South Nitshill

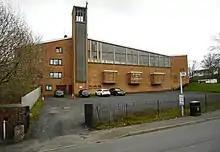
St Bernard's Church

Although the scheme was, from 1960 onwards, plagued with social problems like many others in the city, a strong community spirit remained, something which long-term residents have stated is somewhat lacking in the modern version. Facilities are poor - Nitshill Primary School and Woodacre Nursery closed under Glasgow City Council's 'Pre 12 strategy', and not a single shop exists in the area. This has led to criticism from locals given the number of houses following redevelopment, yet no amenities to support them. In its 1970s and 1980s heyday, South Nitshill had a dozen shops, two churches (St Bernard's and a little-known Church of Scotland Church which closed in the early 1980s), a bus terminus and "Jean's" three ice-cream vans.